Triatomic molecule

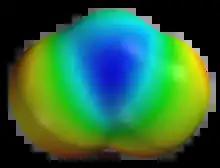
Ozone, O

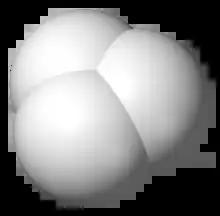
Trihydrogen cation, H

Homonuclear triatomic molecules contain three of the same kind of atom. That molecule will be an allotrope of that element.